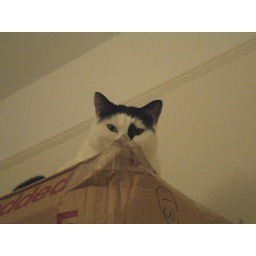
Prince of Space up on the boxes in the home office